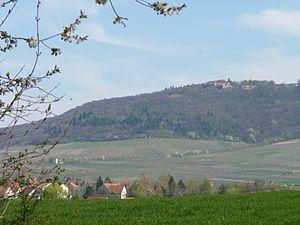
Le Schwanberg est une élévation bien visible du Steigerwald dans le district bavarois de Basse-Franconie.